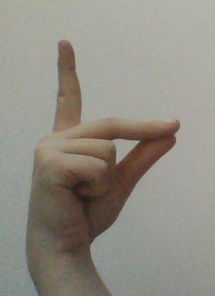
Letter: ta